Symphyotrichum praealtum

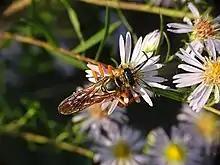
Great golden digger wasp on "S. praealtum" flower

"Symphyotrichum praealtum" spreads via rhizomes to form large clonal colonies. The species does not self-pollinate; cross-pollination with a genetically distinct plant is required for the production of seeds. The seeds are wind-dispersed. In some areas, this species may be the latest-flowering plant, and this may limit the number of insects available to serve as pollinators.